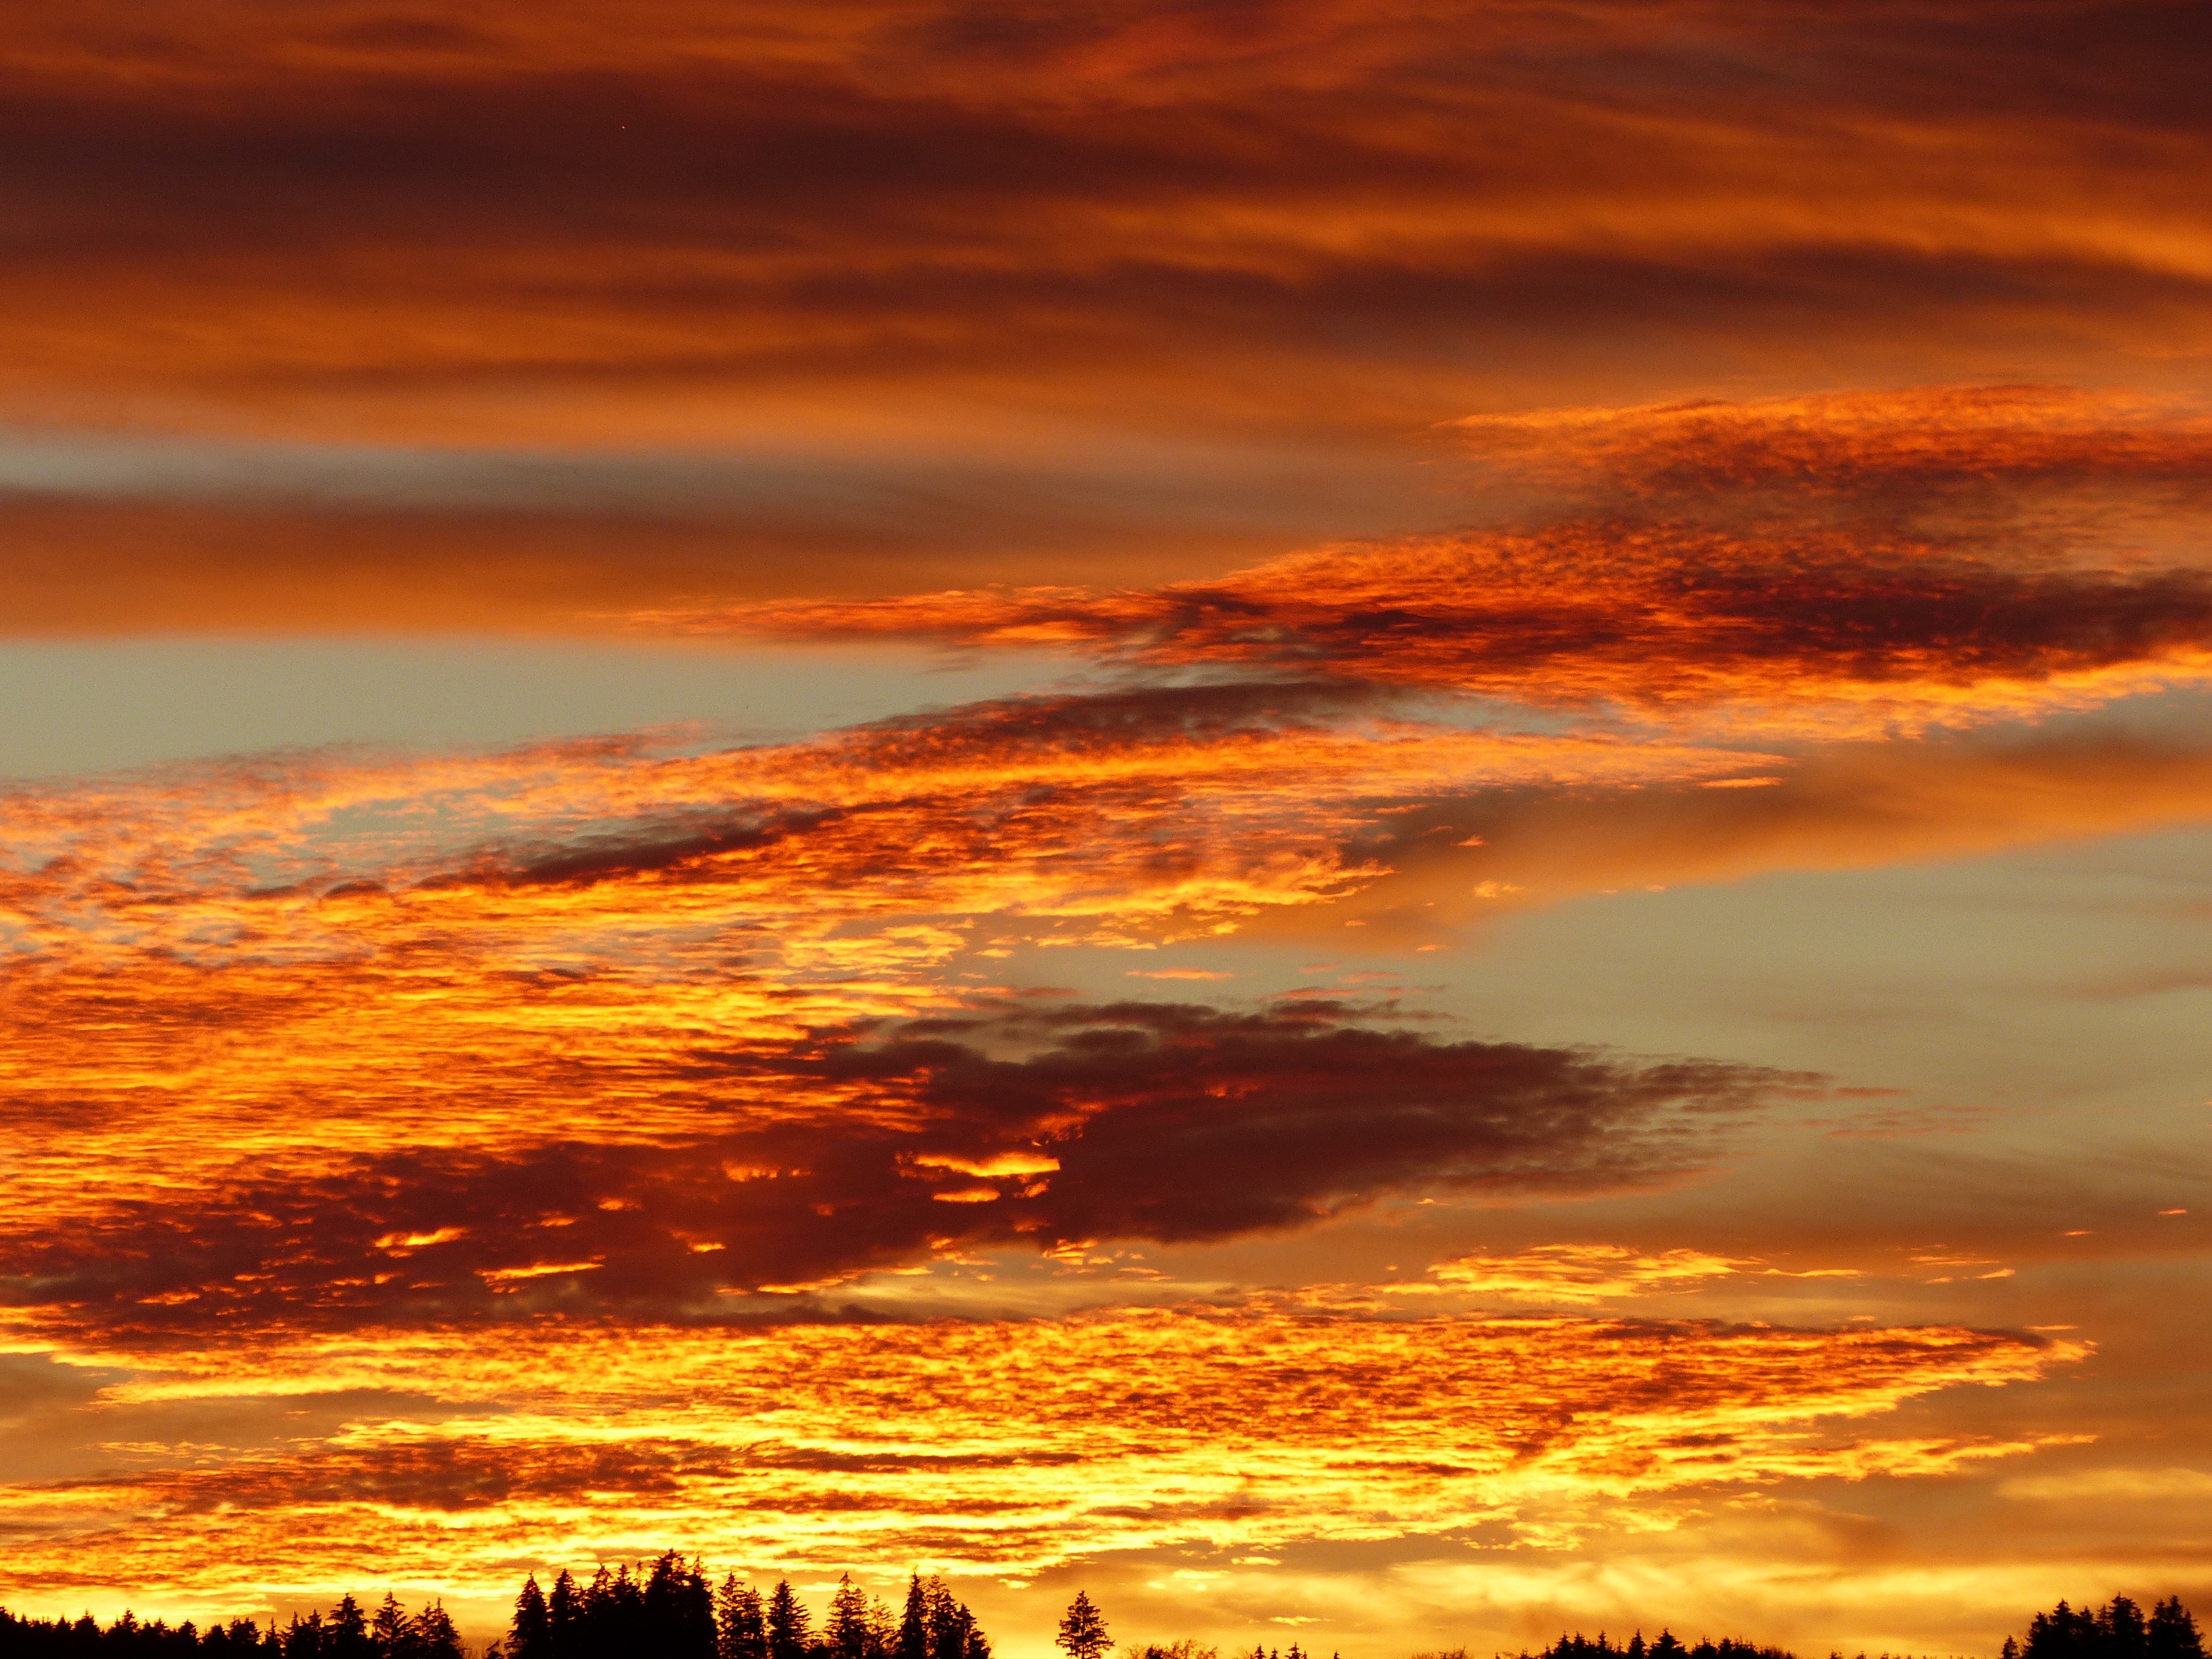
sea, horizon, cloud, sky, sun, sunrise, sunset, sunlight, morning, dawn, atmosphere, dusk, evening, gold, mood, evening sun, abendstimmung, afterglow, back light, golden light, meteorological phenomenon, red sky at morning